Tom Goes to the Mayor

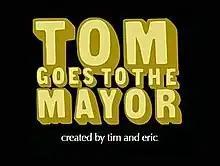

Tom Goes to the Mayor is an American adult animated sitcom created by Tim Heidecker and Eric Wareheim for Cartoon Network's late night programming block, Adult Swim. It premiered on November 14, 2004 and ended on September 25, 2006 with a total of 30 episodes.